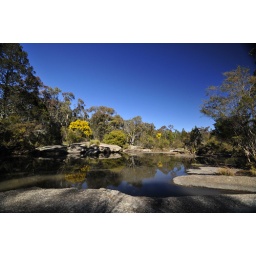
waterhole near Bald rock creek camping ground at Girraween national park